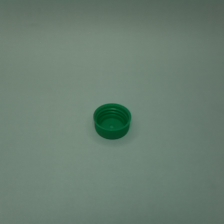
Color: green
Cap type: standard cap